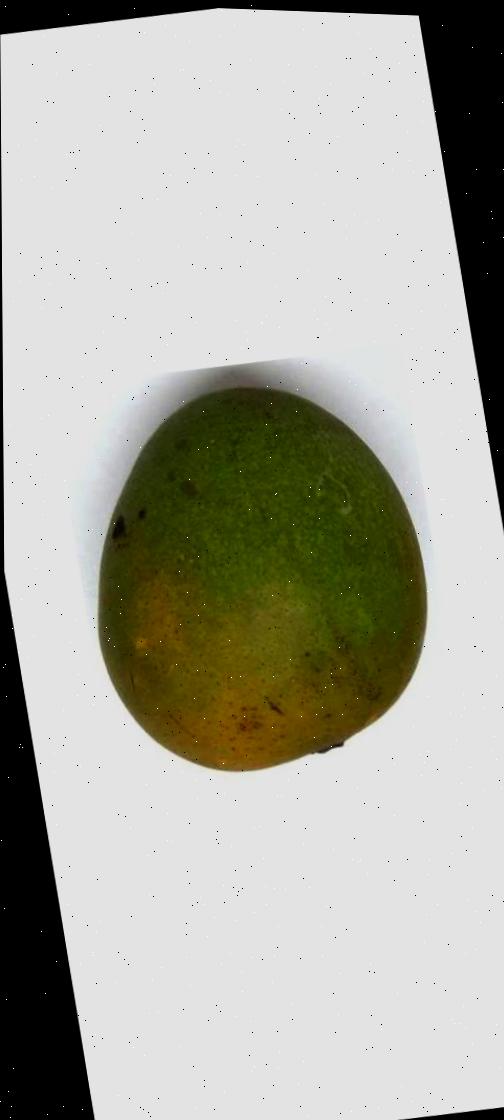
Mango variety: Himsagor